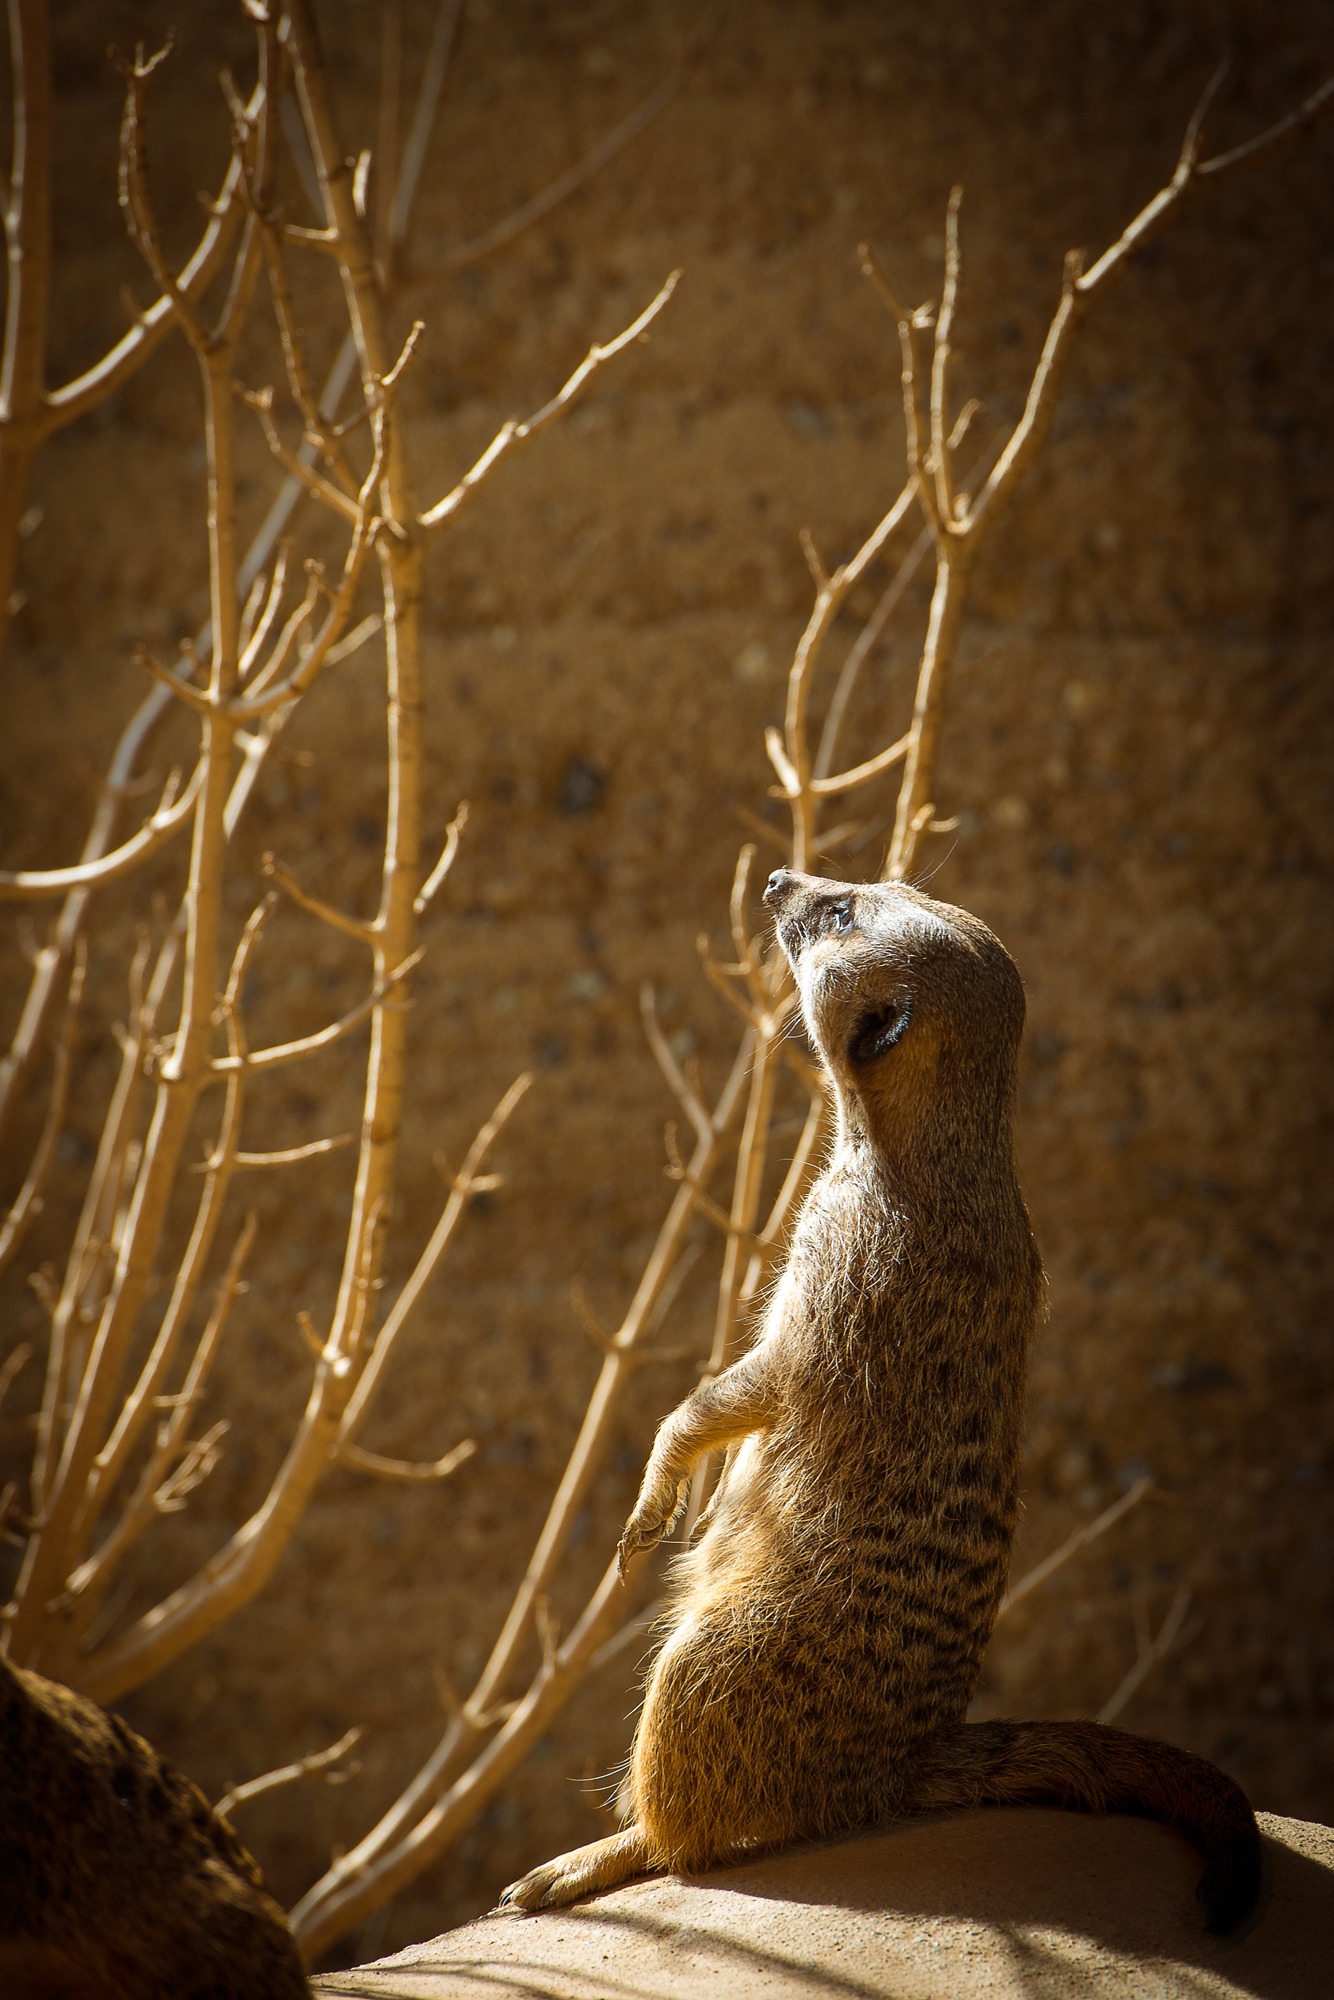
nature, branch, wildlife, wild, zoo, africa, mammal, fauna, whiskers, animals, meerkat, animal world, vigilant